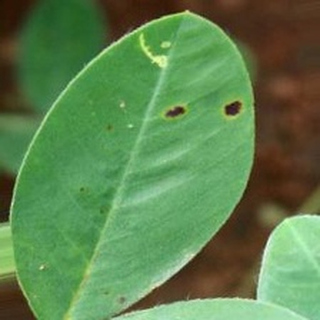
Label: groundnut_early_leaf_spot